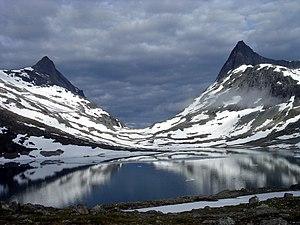
Le Jotunheimen est un massif de montagnes situé dans le Sud-Ouest de la Norvège dans les Alpes scandinaves. Il constitue la région de plus haute altitude de cette chaîne de montagnes avec tous les sommets de plus de 2 300 m, y compris le Galdhøpiggen, point culminant de la chaîne, de la Norvège et de l'Europe du Nord. Le massif s'étend sur 3 500 km² à la limite entre les comtés d'Innlandet et de Vestland.